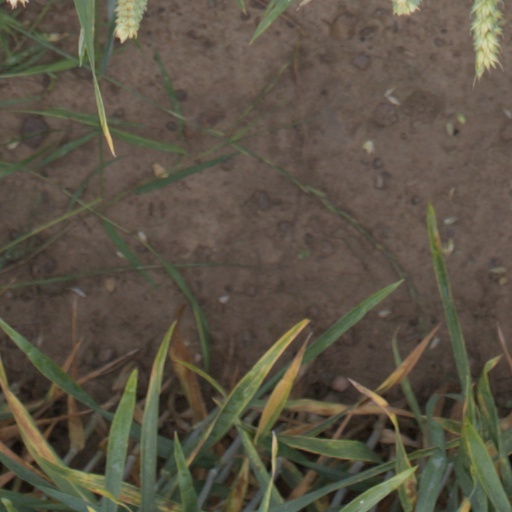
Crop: wheat